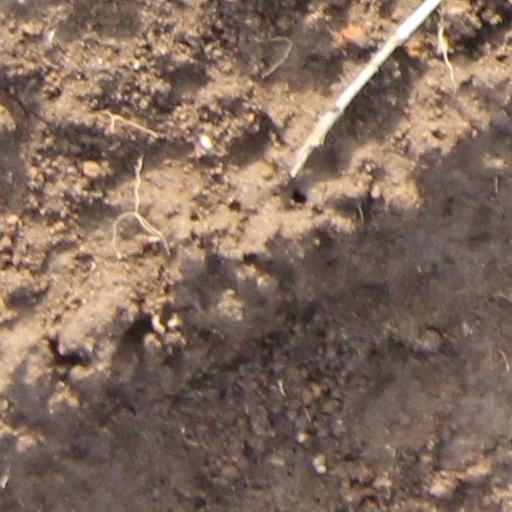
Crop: wheat